Franz Beckenbauer

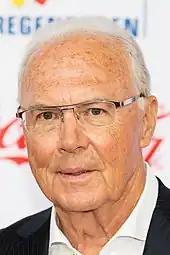
Beckenbauer in 2019

West Germany won their first three matches before facing England in the second round in a rematch of the 1966 final. The English were ahead 2–0 in the second half, but a spectacular goal by Beckenbauer in the 69th minute helped the Germans recover and equalise before the end of normal time and win the match in extra time. West Germany advanced to the semi-finals to face Italy, in what would be known as the Game of the Century. He dislocated his shoulder after being fouled, but he was not deterred from continuing in the match, as his side had already used their two permitted substitutions. He stayed on the field carrying his dislocated arm in a sling. The result of this match was 4–3 (after extra time) in favour of the Italians. Germany defeated Uruguay 1–0 for third place.